Investiture of Charles, Prince of Wales

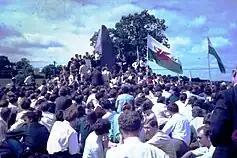
Protest against the Investiture of Charles, Prince of Wales at the memorial to Llywelyn the Last, native Prince of Wales in Cilmeri, near Builth Wells in 1969.

In front of the invited audience of 4,000 people inside the castle, Charles came to the stage and knelt on a scarlet cushion. The secretary of state for Wales read the Letters Patent in Welsh as the Queen gave Charles a golden rod, a mantle, a sword, a girdle, the new coronet and a ring. The prince then took an oath, announcing: